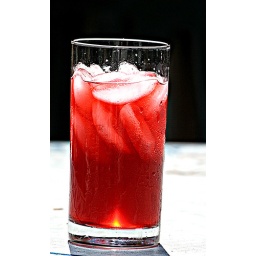
The yellow in the glass reminded me of a sunset.